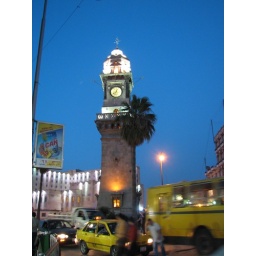
The clock tower in Aleppo with the ghastly Sheraton in the background